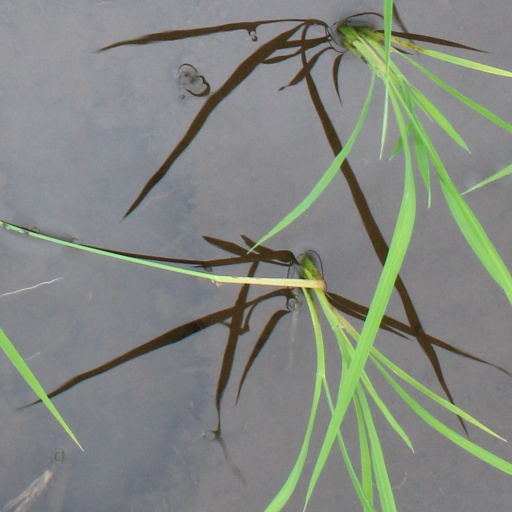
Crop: rice